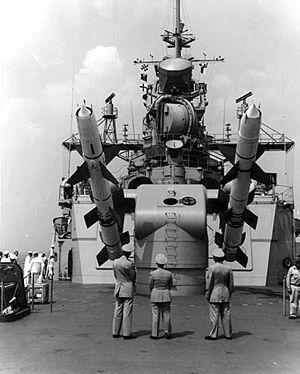
Le RIM-8 Talos est un ancien missile surface-air longue portée embarqué sur certains navires de l'US Navy. Il a été l'un des premiers missiles surface-air installés sur les navires de l'US Navy et le plus grand d'entre eux. Il a été conçu en partie à l'université Johns-Hopkins et par Bendix Corporation. Sa version opérationnelle était fabriquée par Bendix.